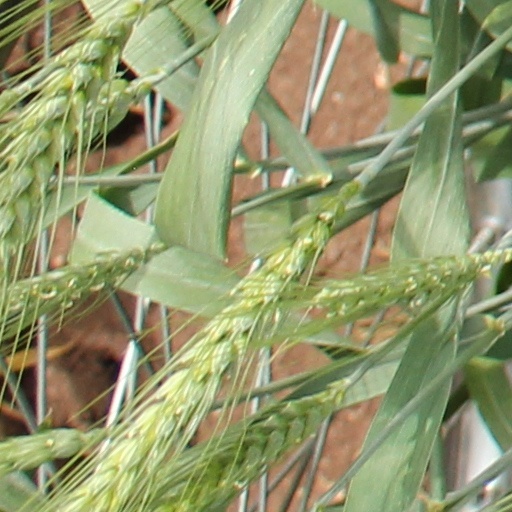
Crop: wheat